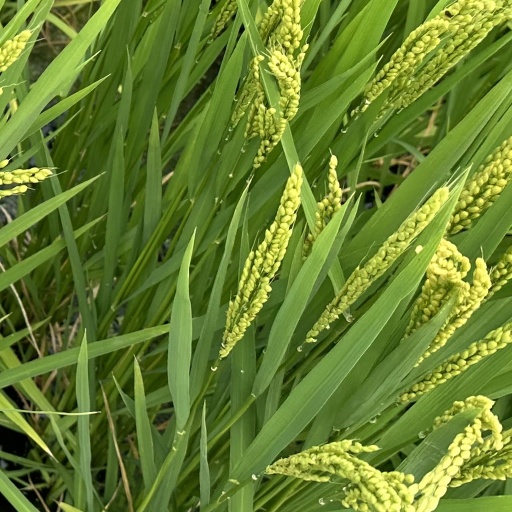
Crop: rice